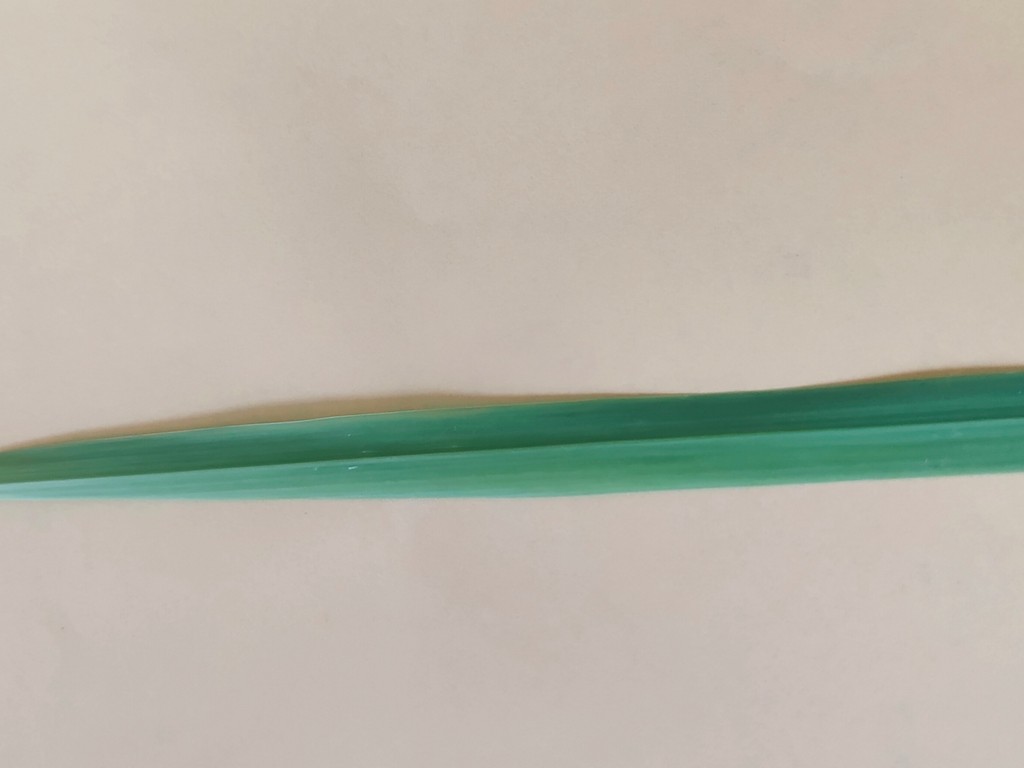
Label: Healthy